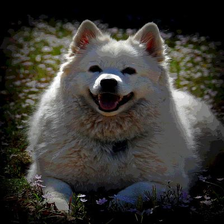
Species: dog
Breed: samoyed